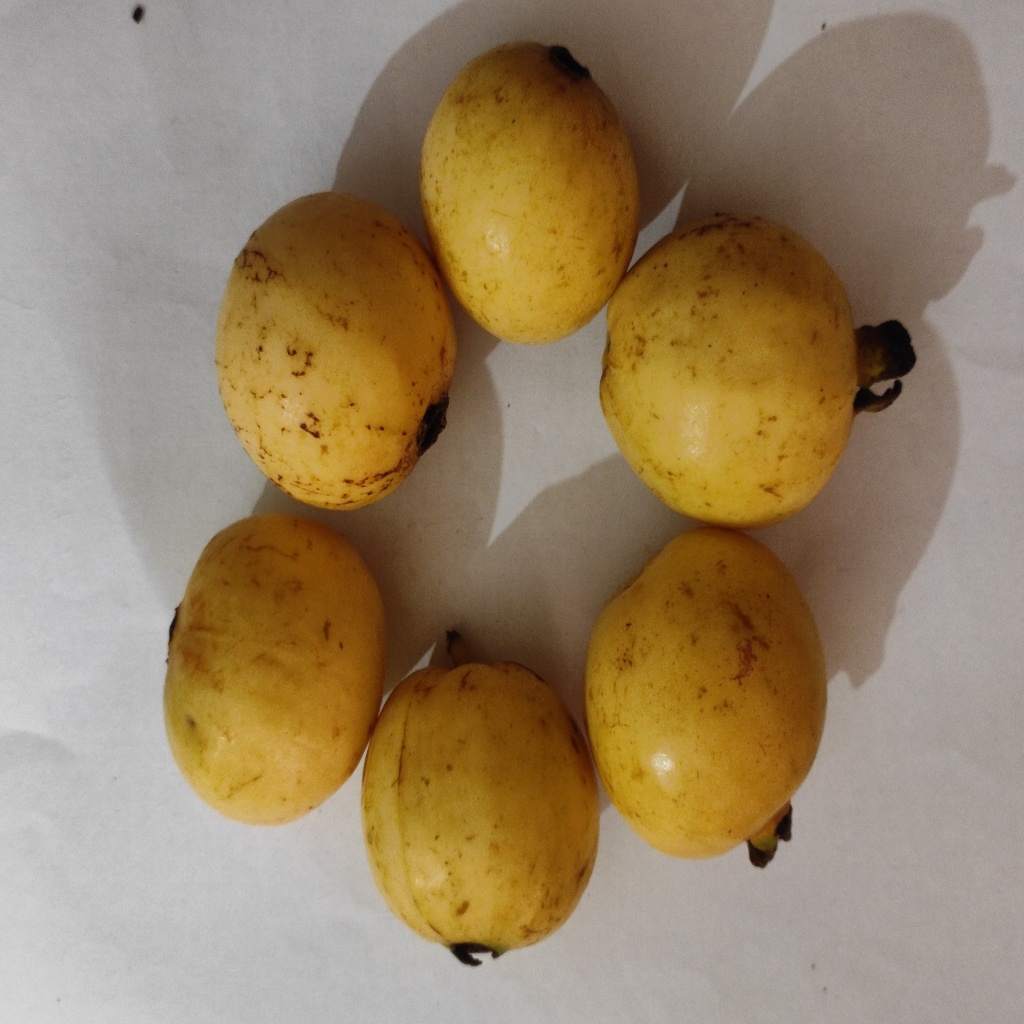
Crop: guava
Quality class: Class_A